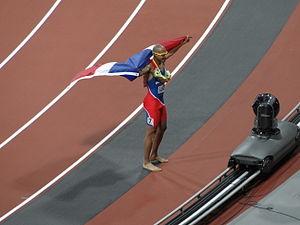
L'épreuve du 400 mètres haies masculin aux Jeux olympiques de 2012 a lieu le 3 pour les séries, le 4 août pour les demi-finales et le 6 août pour la finale dans le Stade olympique de Londres.